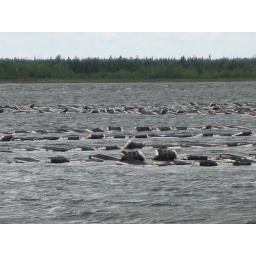
these oysters are grown in bags that float on the water